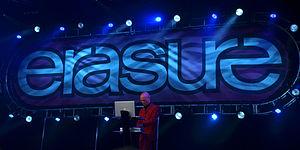
Vince Clarke, de son vrai nom Vincent John Martin, est un auteur-compositeur-interprète et producteur britannique né le 3 juillet 1960 à Redbridge, un district de Londres situé près de la station de métro South Woodford. Vince Clarke est le compositeur et le musicien principal du groupe Erasure depuis 1985 et fut précédemment un membre fondateur des groupes Depeche Mode, Yazoo, et The Assembly.